Vittoria Valmaggia

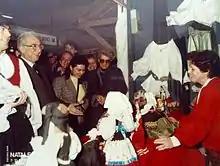
Vittoria Valmaggia and president Francesco Cossiga at the Fair of Rome 1984

In 1983 the dolls in great demand convinced her husband to take his formal leave from carabinieri in order to support her in management of the activity. In the same year they opened the first art shop and gallery in Cannigione called “Tappin” and with this signature many of her creations became famous. During this period she elaborated dolls’ structure substituting nutshells by ceramic faces and adding ceramic hands. Entirely hand crafted - feature that guaranteed uniqueness of every art piece, 25 cm to one meter tall, the dolls were composed of a precious copper structure covered by a soft layer of foam giving shape to fabrics including brocade, damask, lampas, coarse woollen fabric and Sardinian velvet with lace elements. The costume was then adorned with traditional gold and silver miniature jewels.